Julie Charpentier

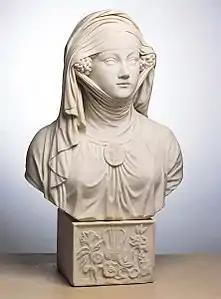
"Clémence Isaure", Musée des Augustins

Charpentier was born in Paris, the daughter of François-Philippe Charpentier, "mécanicien du roi", and grew up in the Louvre in government-owned lodgings. From her father she learned drawing, also taking lessons from Augustin Pajou.